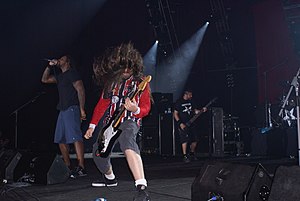
Sepultura
Sepultura ved Metalmania festivalen i Katowice i 2007
Sepultura er et brasiliansk thrash metal-band der blev dannet i 1984. Deres navn betyder "grav" på portugisisk, som de valgte efter Max Cavalera var ved at oversætte sangteksten fra Motörheads "Dancing on Your Grave."